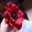
Label: poppy